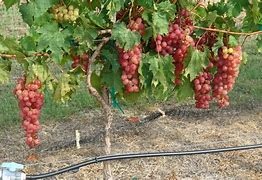
Label: grape